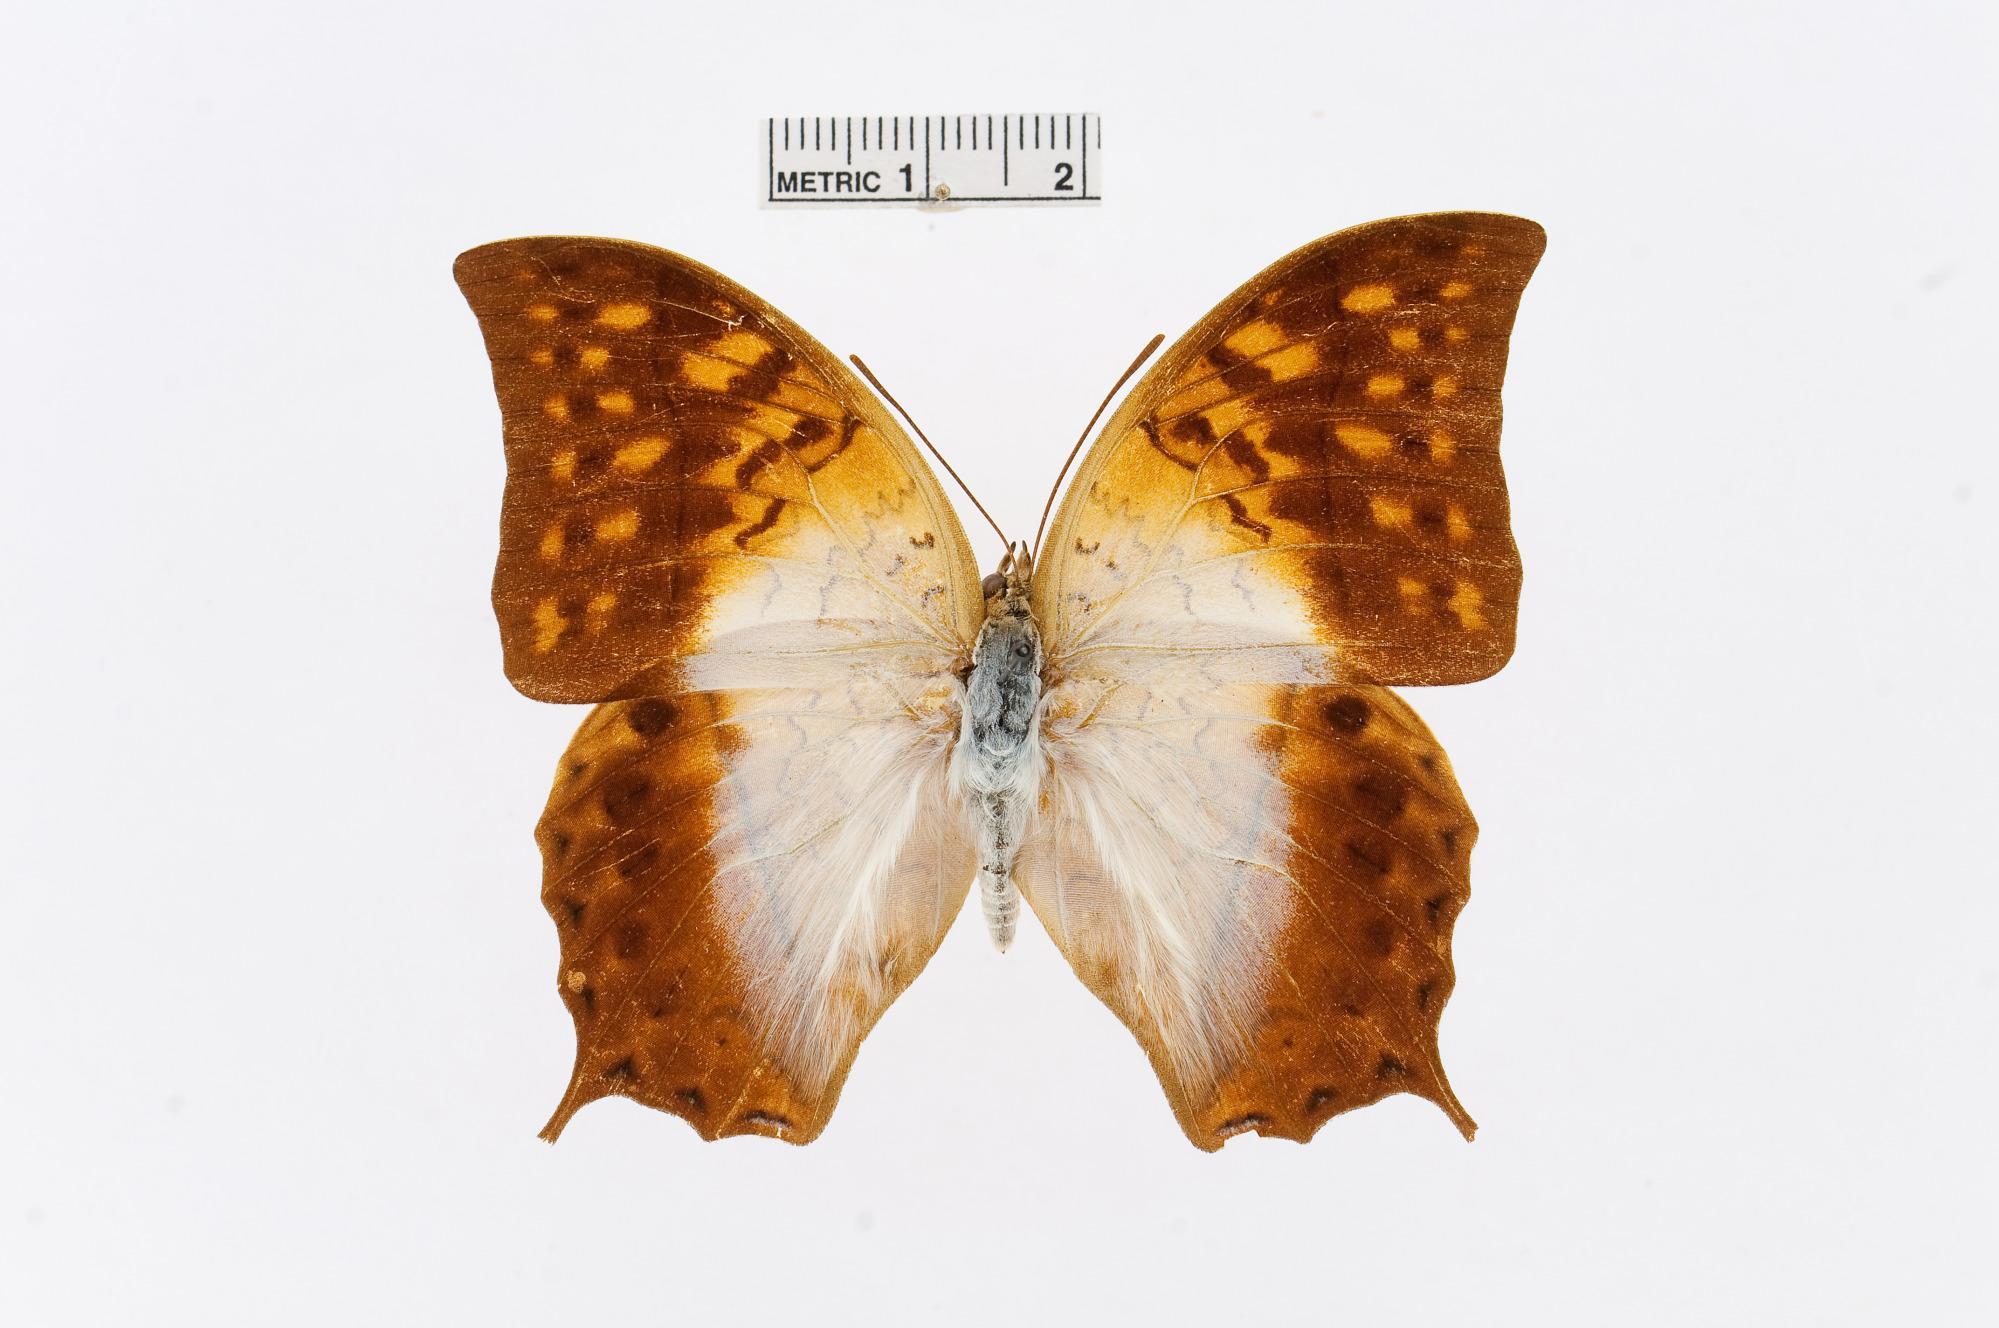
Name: Charaxes varanes
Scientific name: Charaxes varanes (Cramer, 1764)
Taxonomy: Animalia, Arthropoda, Insecta, Lepidoptera, Nymphalidae, Charaxinae